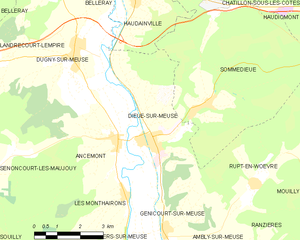
Dieue-sur-Meuse est une commune française située dans le département de la Meuse, en région Grand Est.